List of governors of Maine

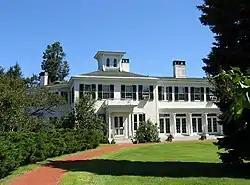
The Blaine House is the official residence of the governor of Maine. The Executive Mansion was officially declared the residence of the governor in 1919 with the name "The Blaine House". It is located in Augusta, Maine, across the street from the Maine State House.

The governor of Maine is the head of government of Maine and the commander-in-chief of its military forces. The governor has a duty to enforce state laws, and the power to either approve or veto bills passed by the Maine Legislature, to convene the legislature at any time, and, except in cases of impeachment, to grant pardons.